Pamela Rendi-Wagner

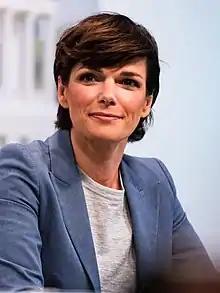
Rendi-Wagner in April 2020

A January 2021 poll indicated that Rendi-Wagner was the most popular politician in Austria, with 36% public approval. This was higher than Chancellor Sebastian Kurz (35%) and health minister Rudolf Anschober (32%). During the late 2021 political crisis, which saw the resignation and subsequent retirement of Kurz, Rendi-Wagner accused the government of being "preoccupied with itself" during the pandemic, and void of any mandate to continue in office. She called for new elections to be held once the fourth wave had been suppressed. Rendi-Wagner was the first SPÖ-leader to face a leadership election in mid-2023. The results of the membership election were announced on 22 May 2023 and Rendi-Wagner came in third and last place with 31.35% of the votes.